Doughty House (Mount Pleasant, Michigan)

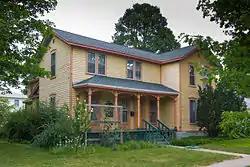

The Doughty House is a private house located at 301 Chippewa Street in Mount Pleasant, Michigan, United States. It was designated a Michigan State Historic Site in 1973 and listed on the National Register of Historic Places in 1974. It is the oldest remaining house in Mount Pleasant.